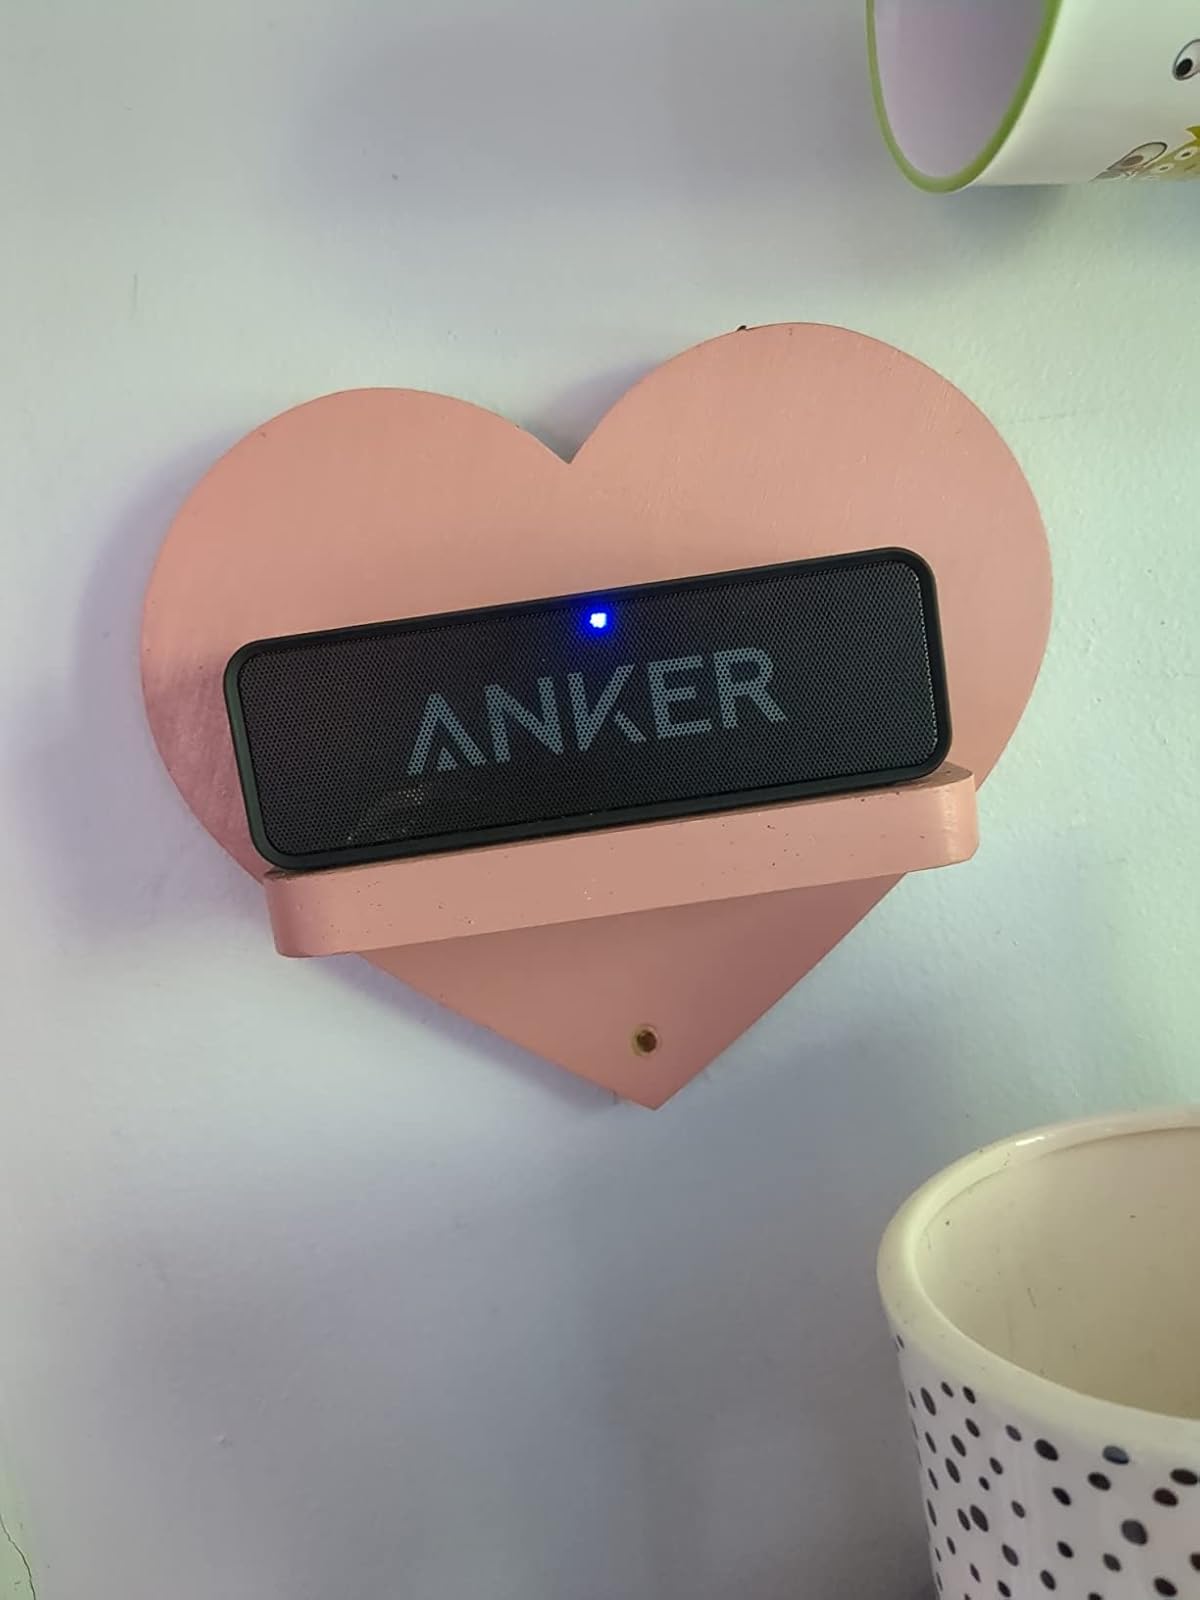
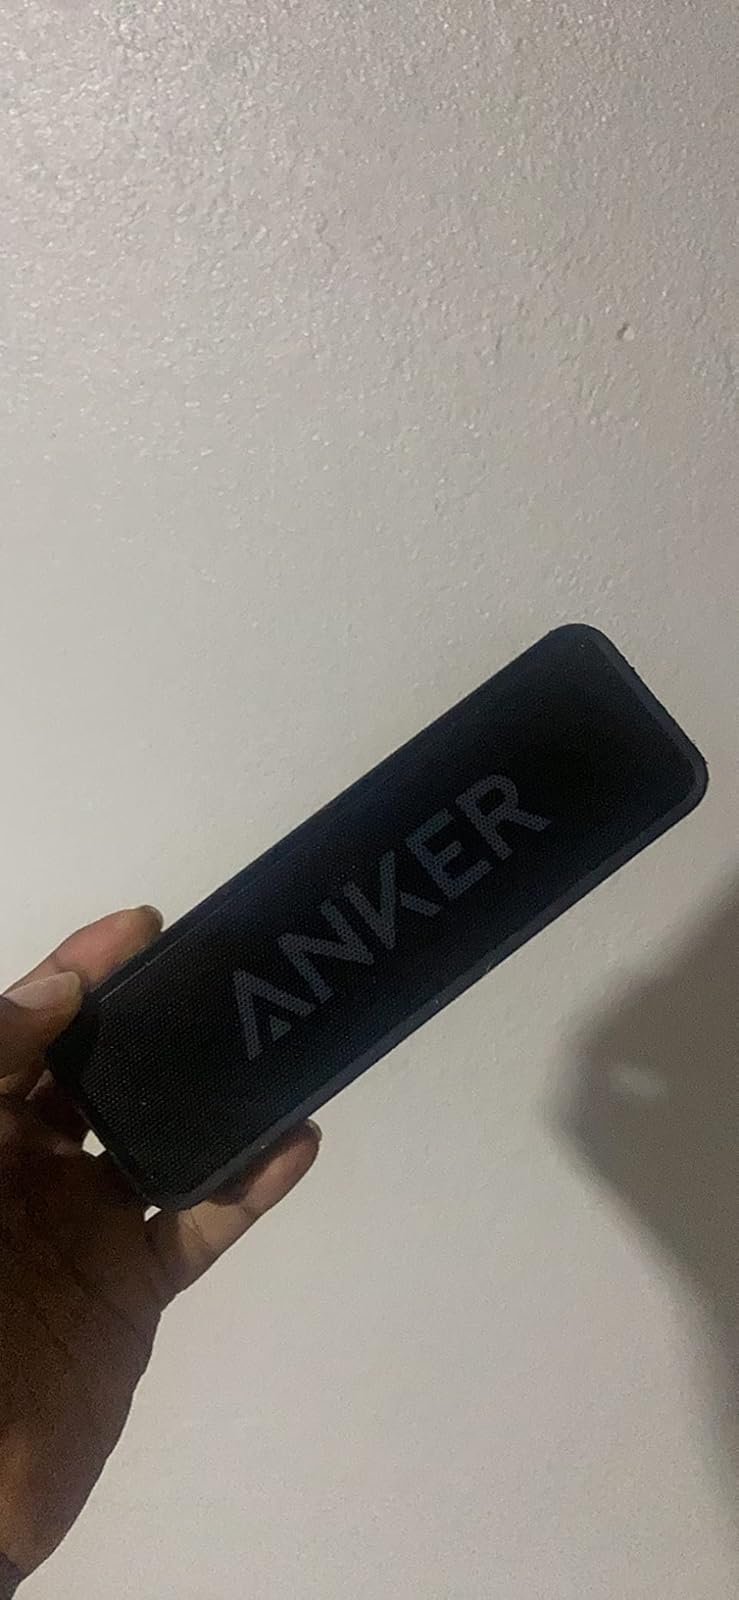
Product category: speaker
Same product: yes